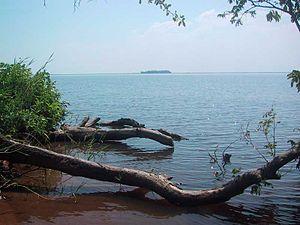
Cet article recense les zones humides du Paraguay concernées par la convention de Ramsar.